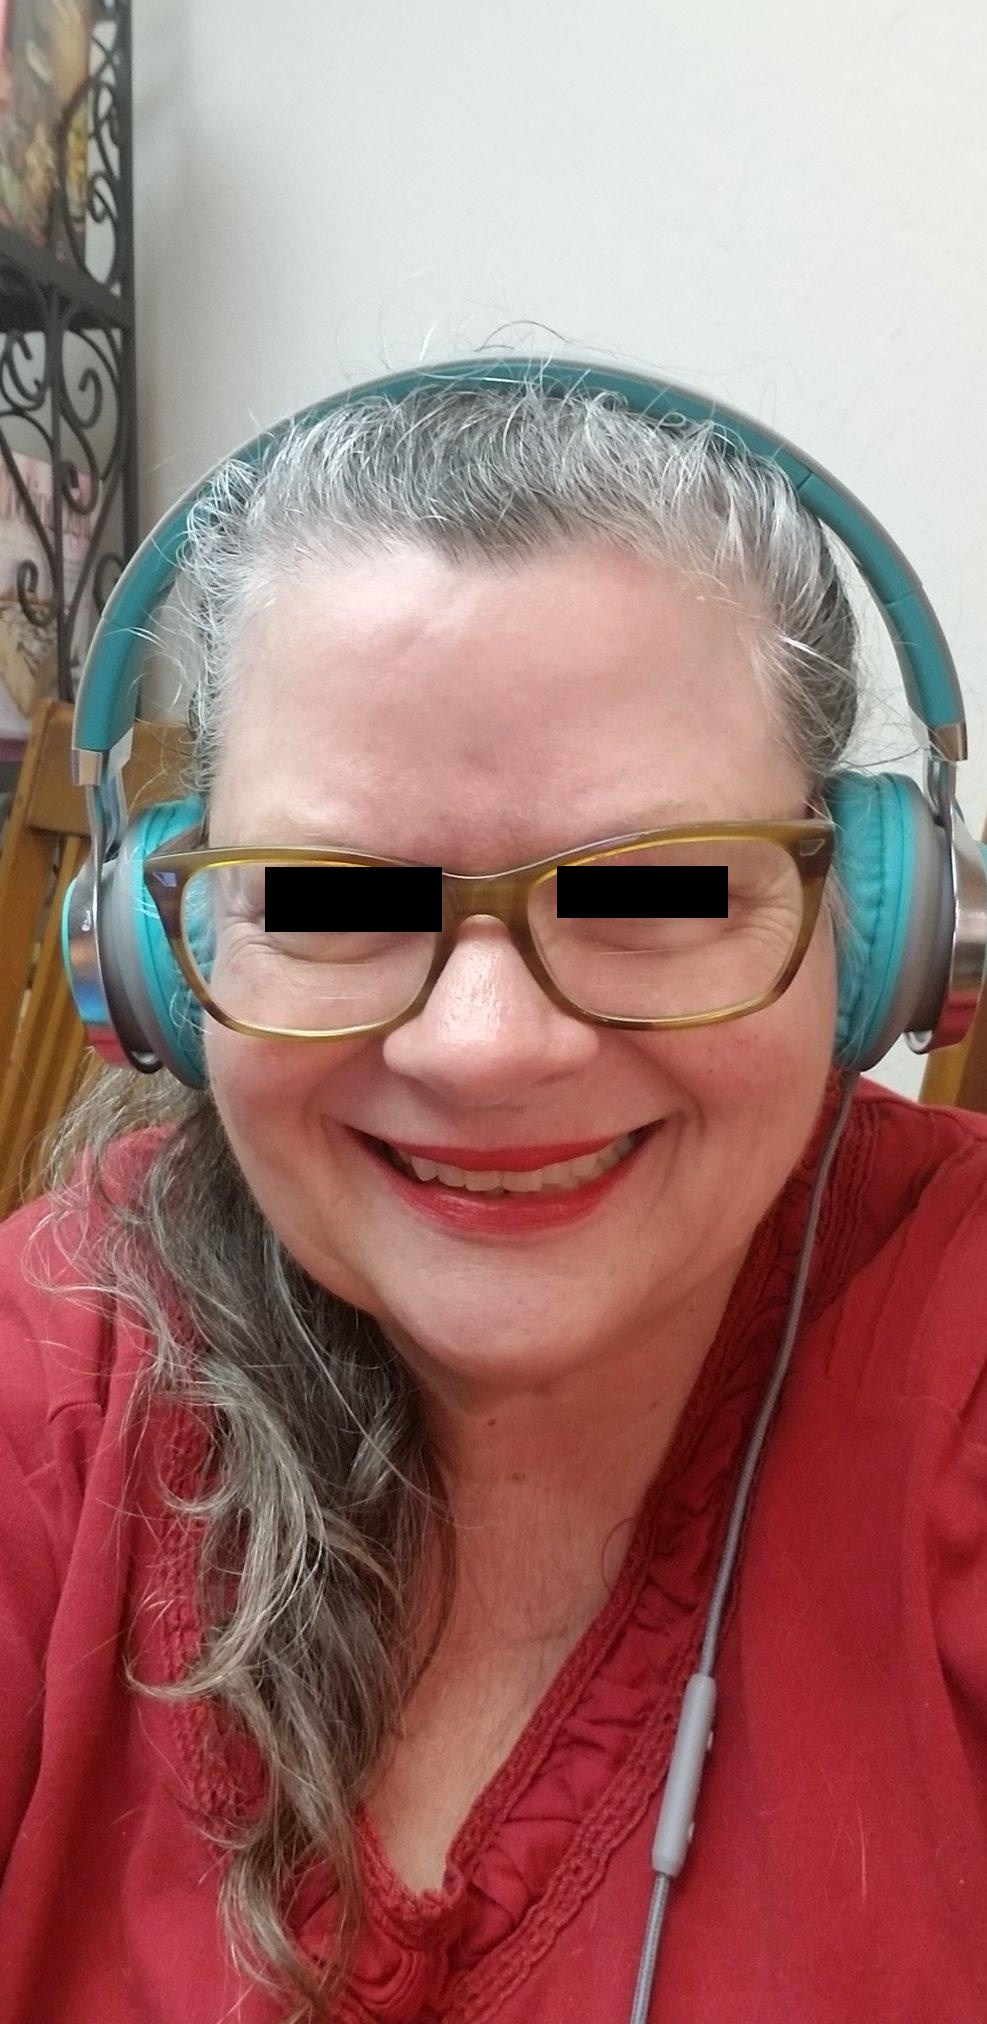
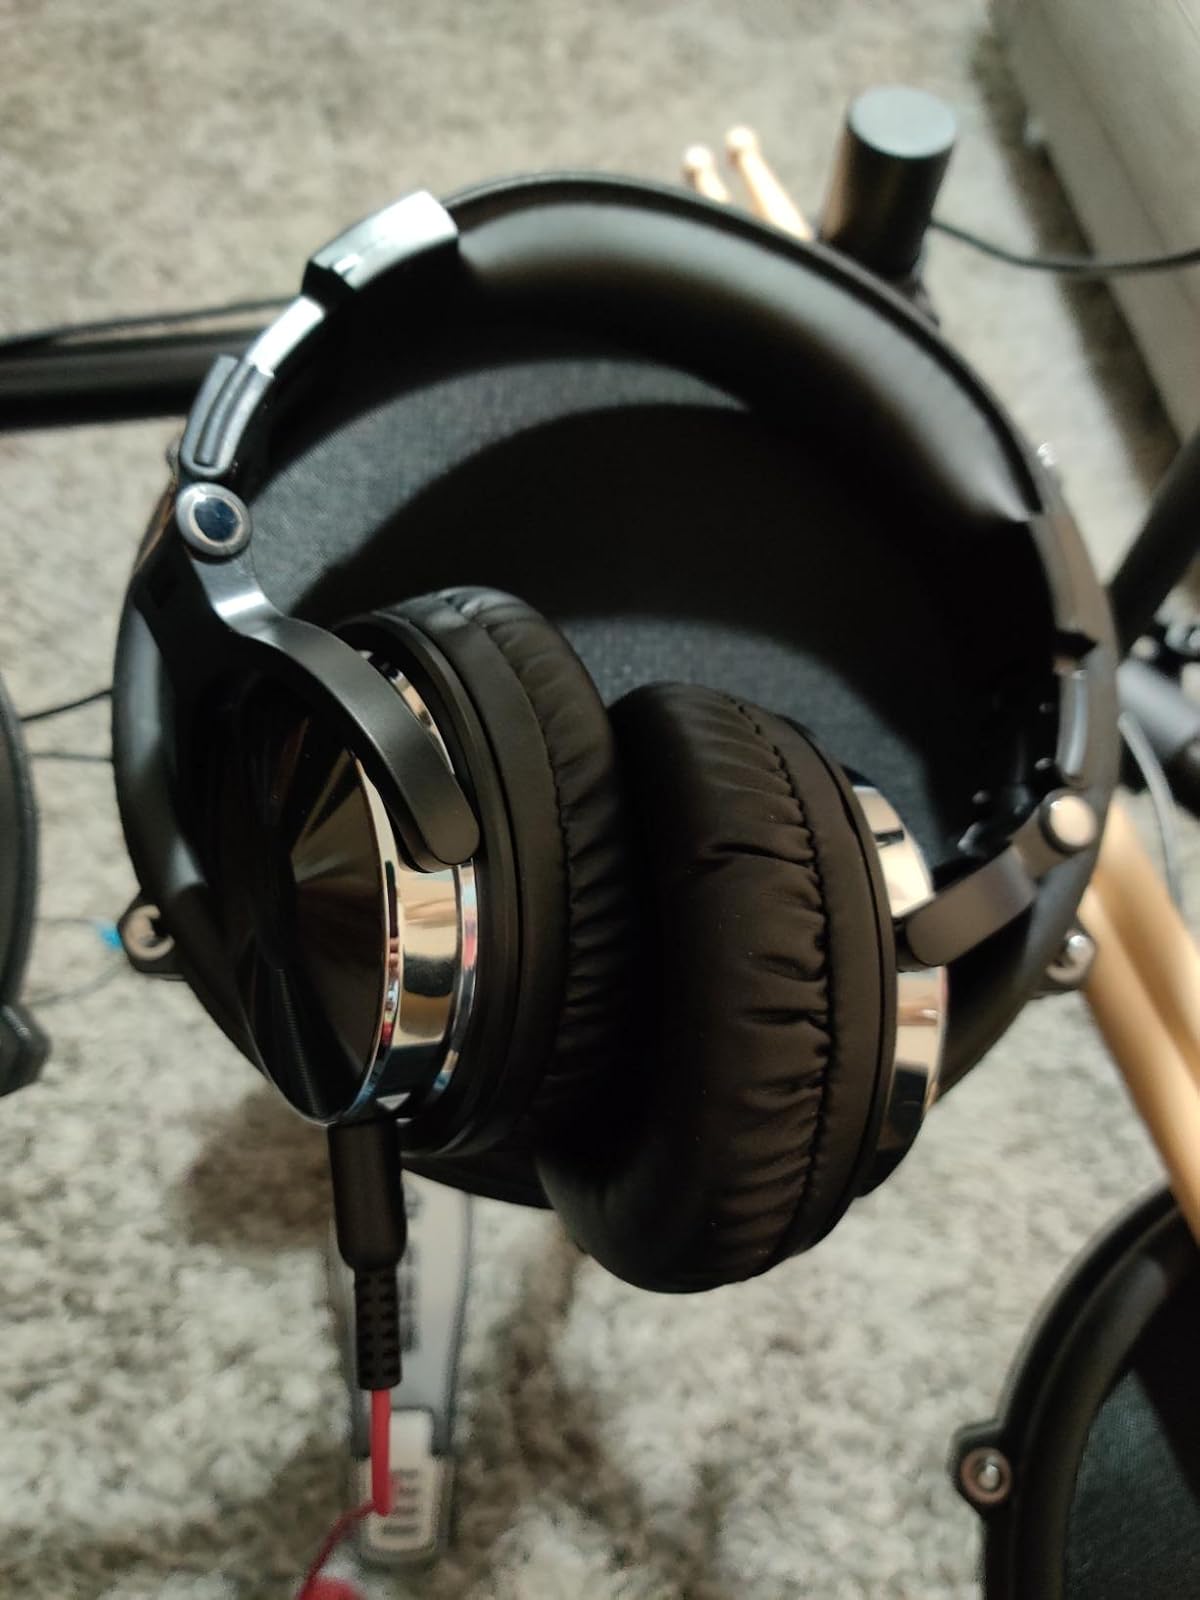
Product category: headphones
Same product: no